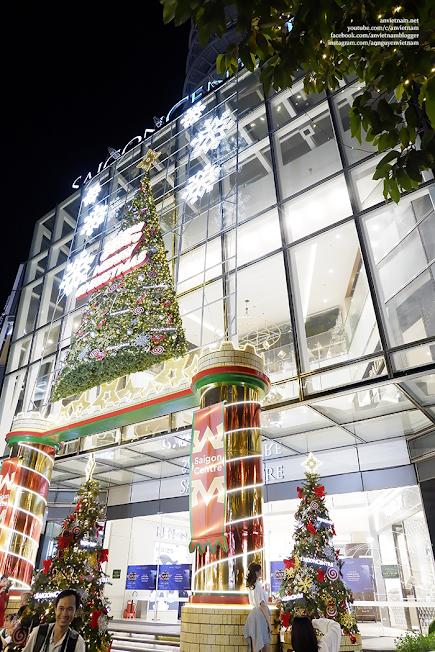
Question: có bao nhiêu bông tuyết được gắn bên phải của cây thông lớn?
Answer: có ba bông tuyết được gắn bên phải cây thông lớn